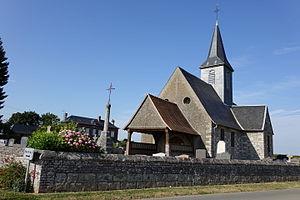
Église de Morgny-la-Pommeray, Seine-Maritime, France
Morgny-la-Pommeraye est une commune française située dans le département de la Seine-Maritime en région Normandie.].